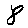
Label: 8